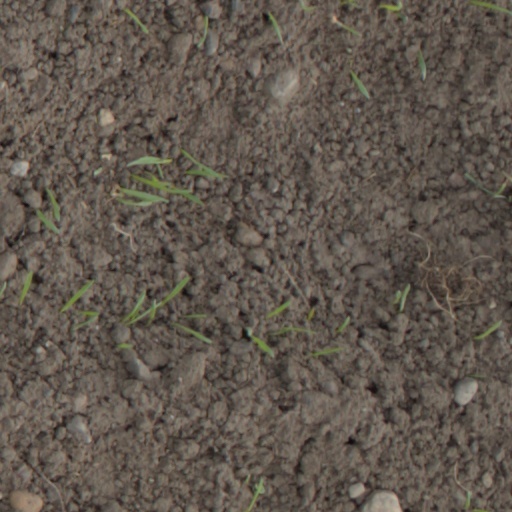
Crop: wheat